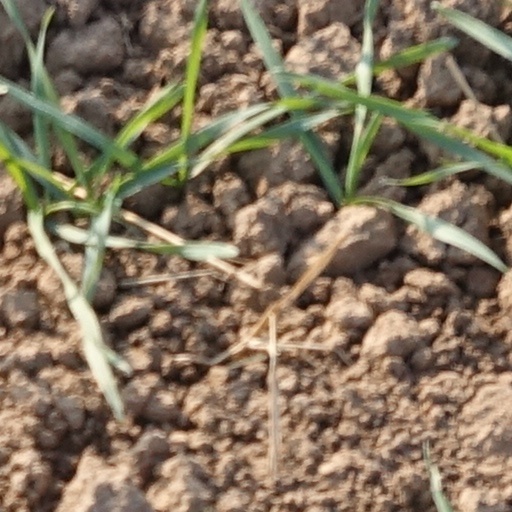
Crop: wheat